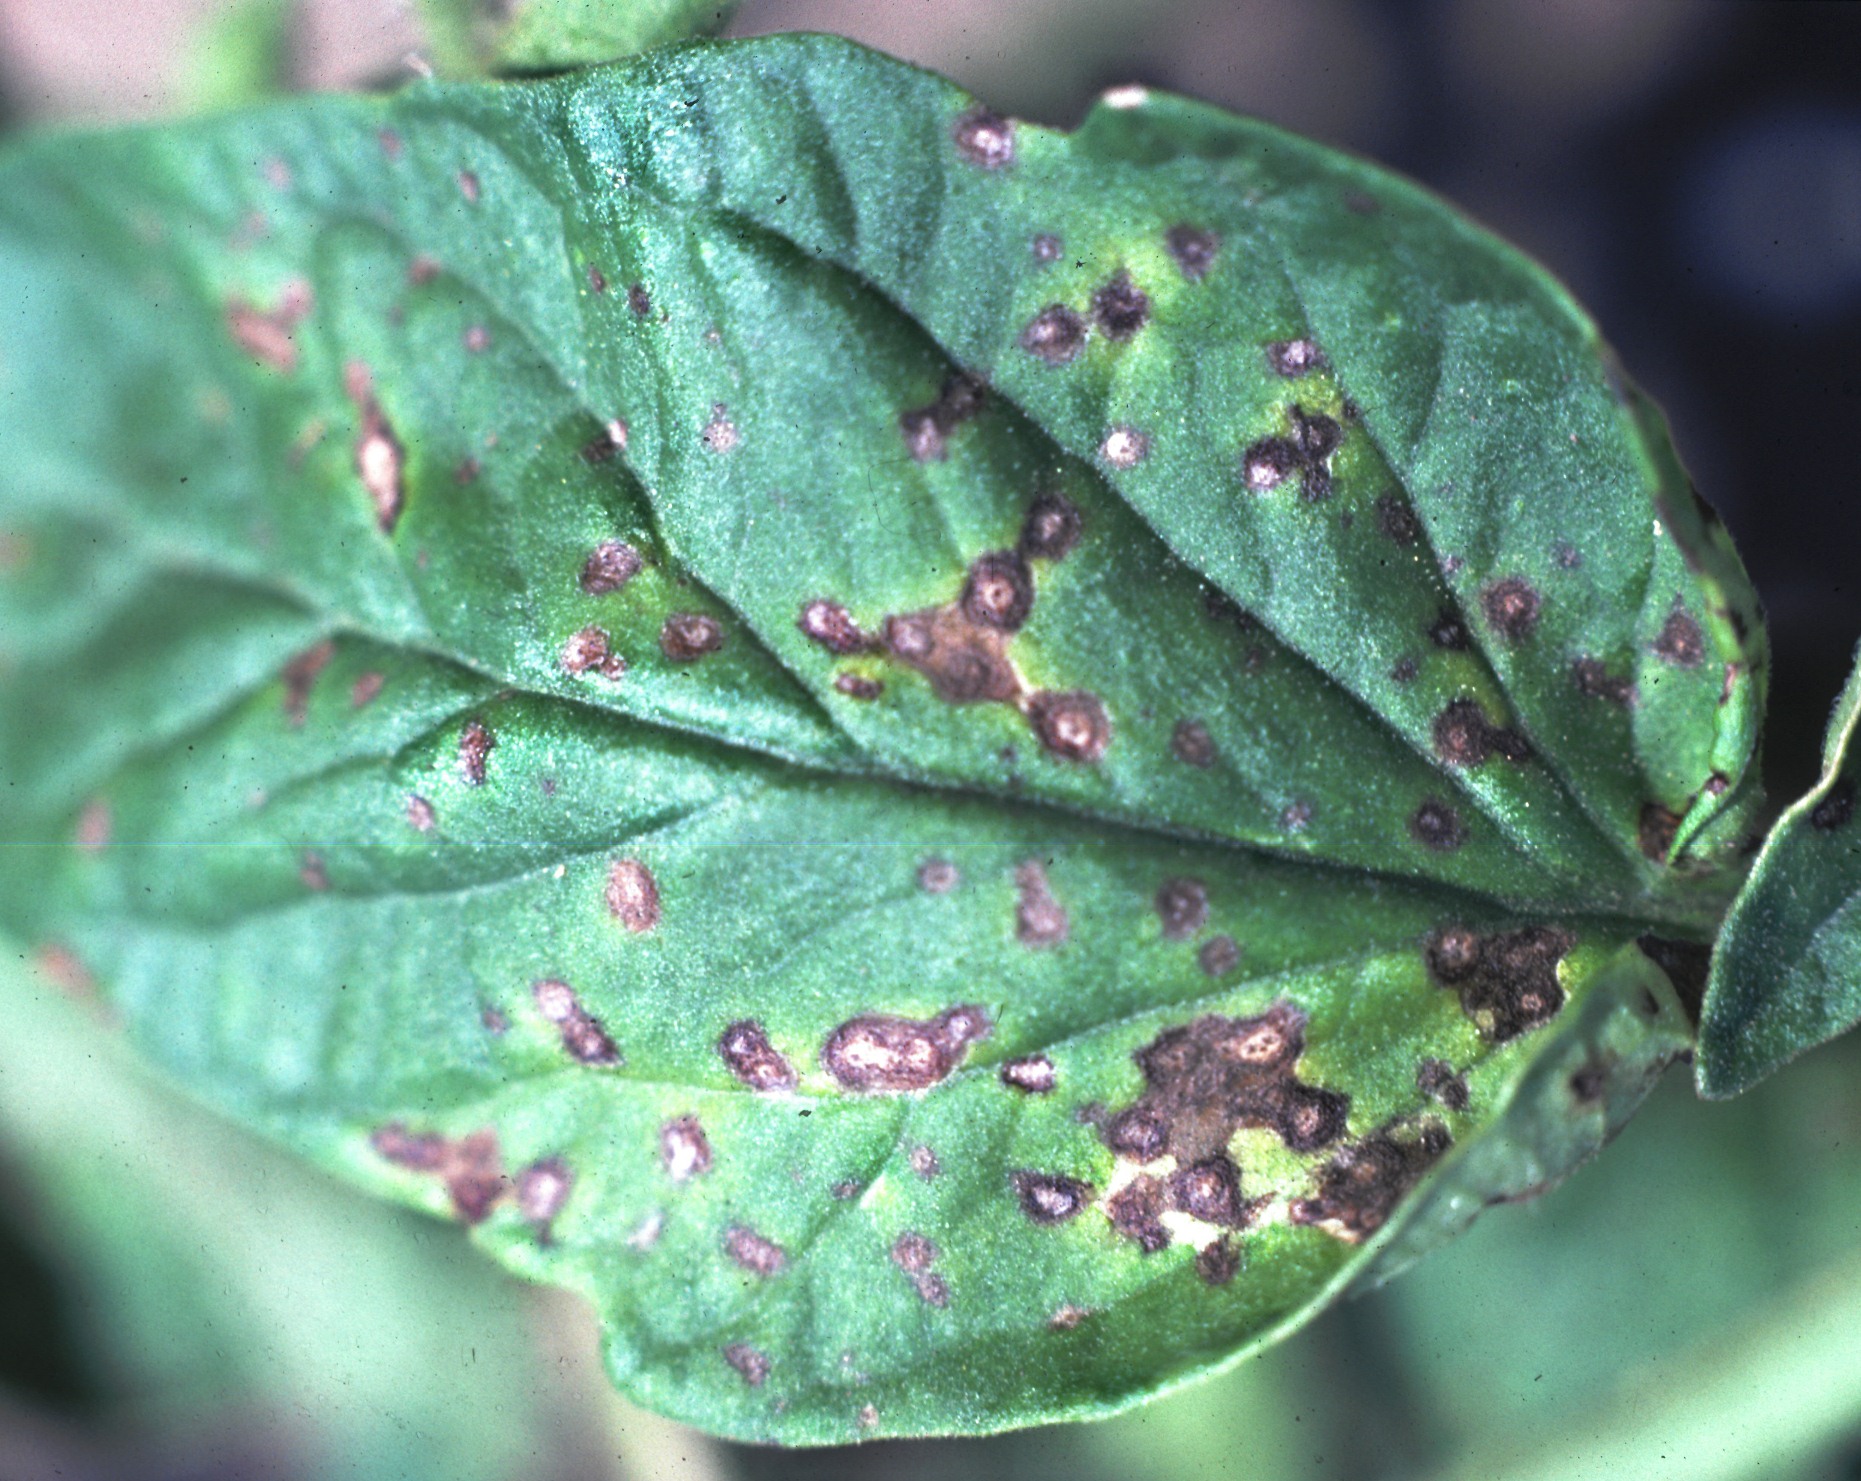
Plant: Tomato
Disease: tomato septoria leaf spot